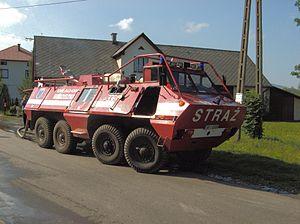
L'OT-64 SKOT est un véhicule blindé de transport amphibie, développé conjointement par la Pologne et la Tchécoslovaquie jusque dans les années 1960.